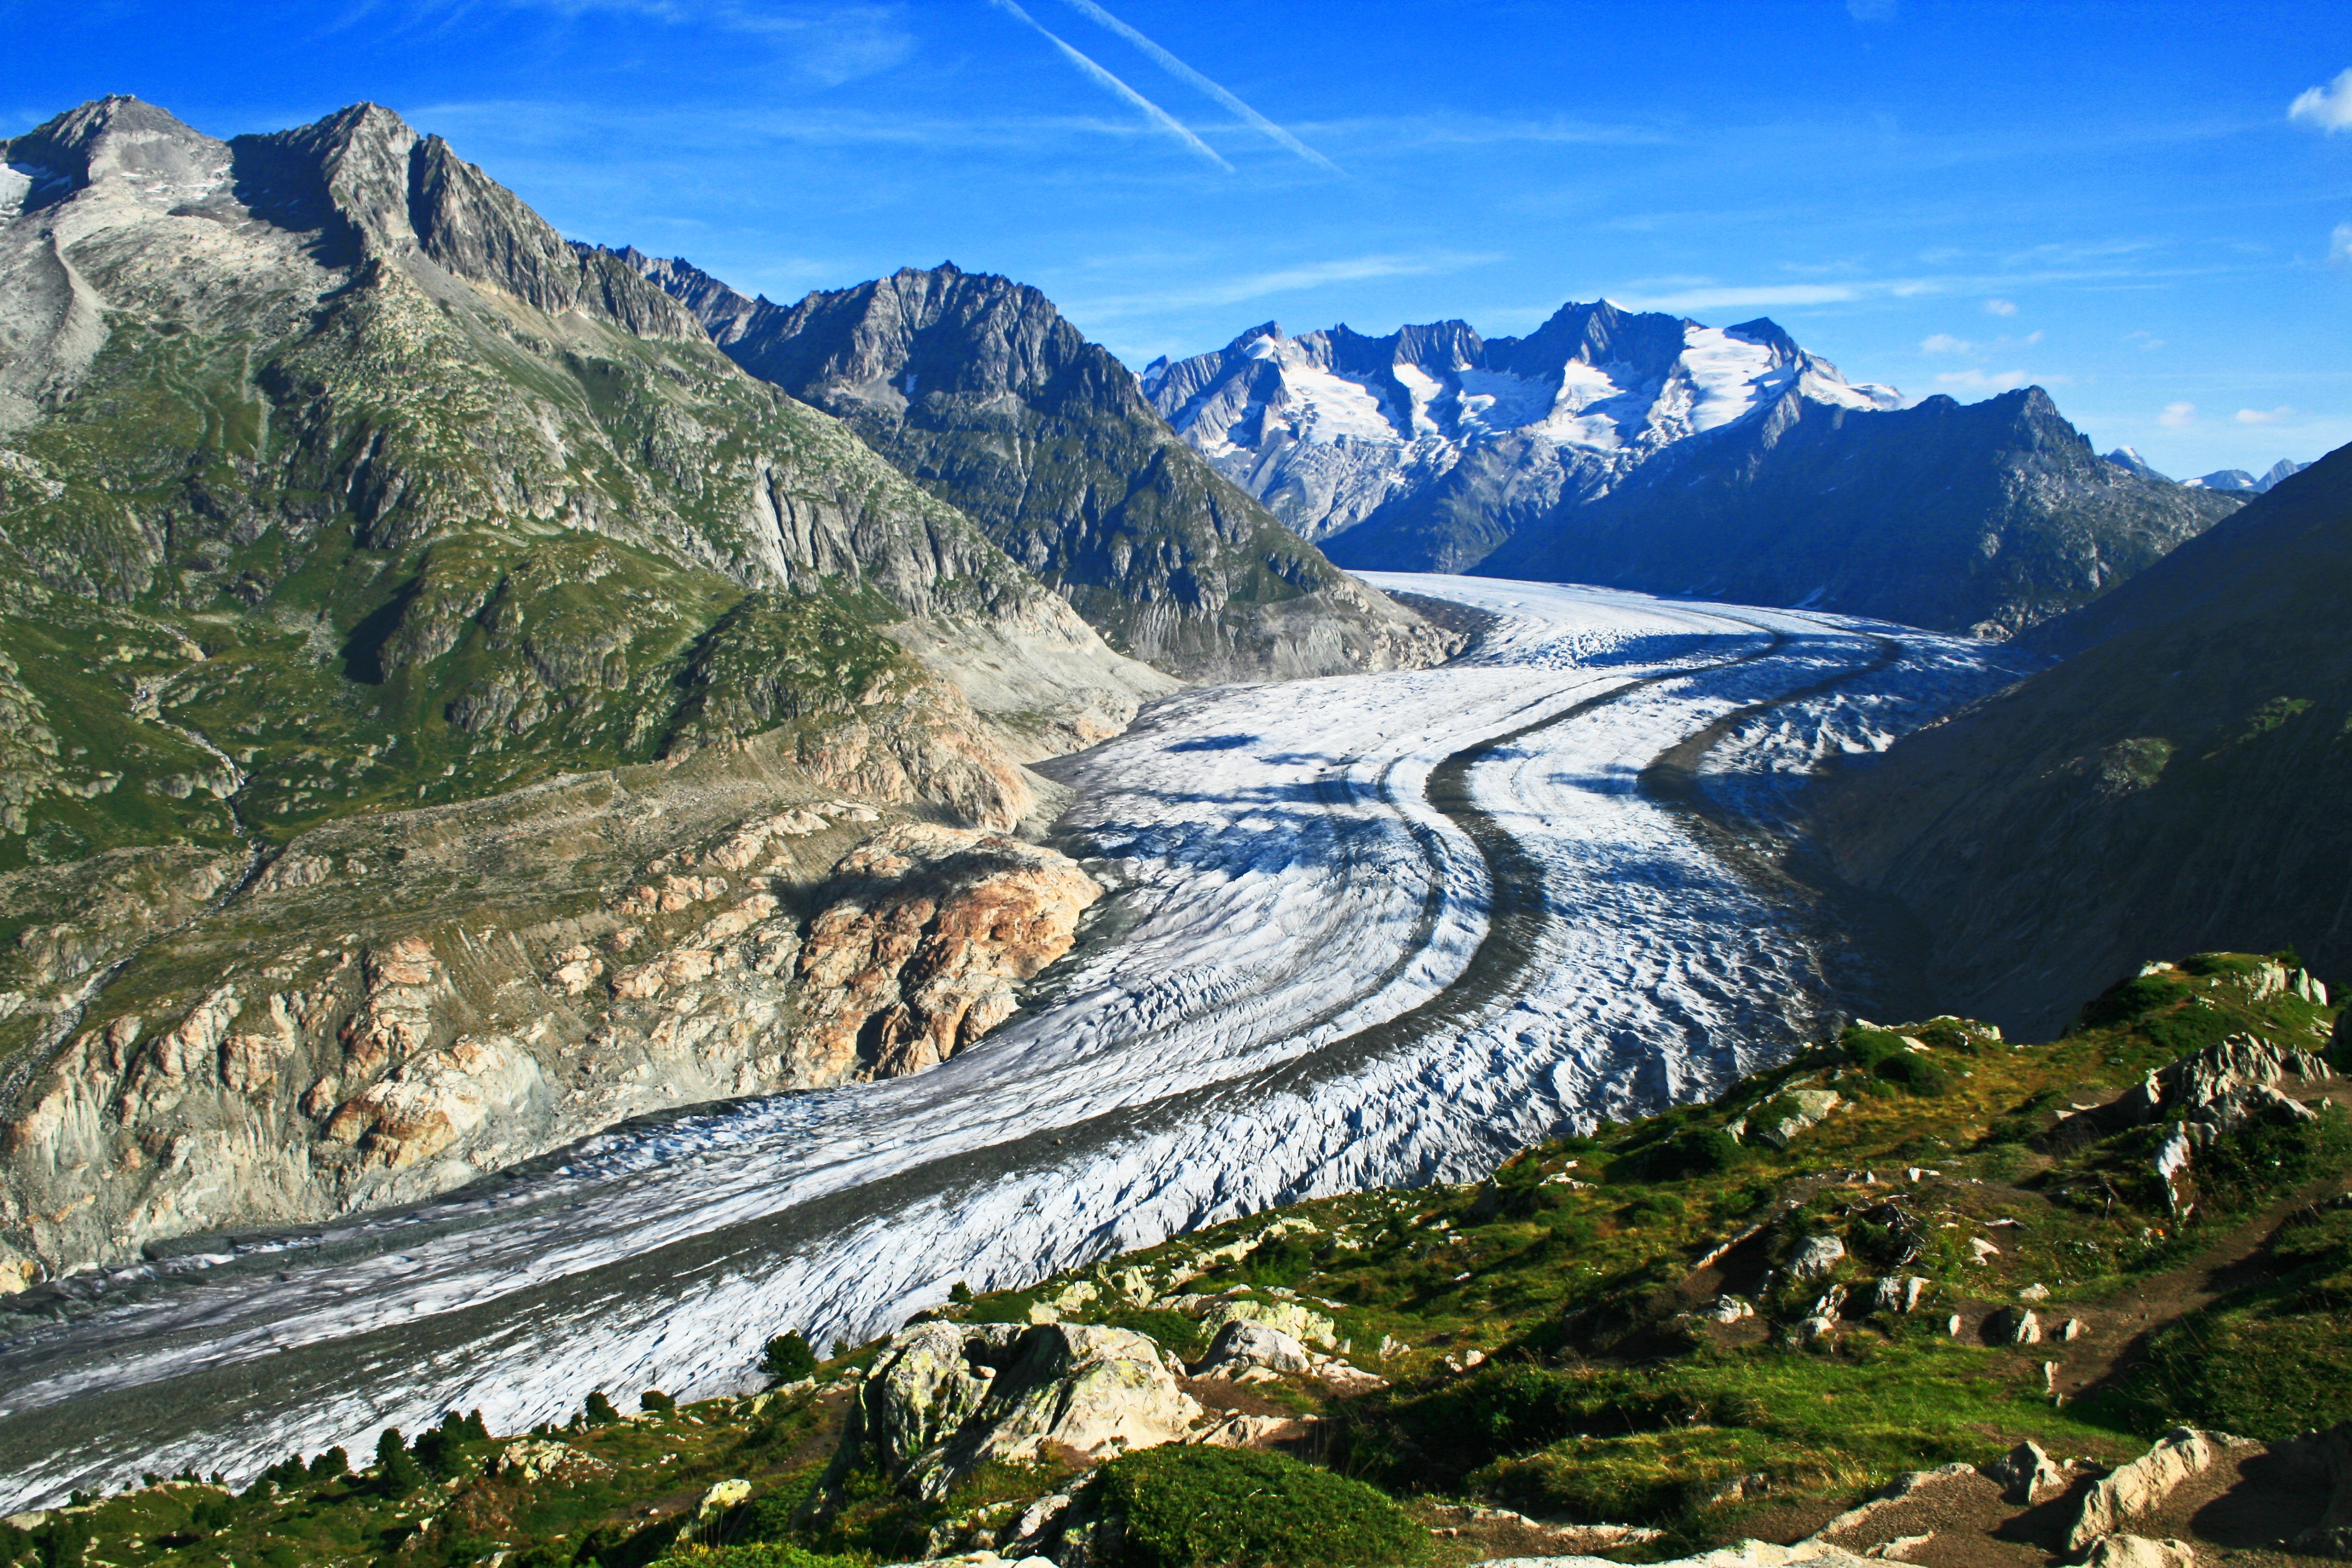
landscape, nature, wilderness, walking, mountain, snow, cold, adventure, valley, mountain range, ice, glacier, fjord, national park, ridge, alps, plateau, switzerland, fell, cirque, moraine, landform, eternal ice, aerial photography, mountain pass, geographical feature, mountainous landforms, glacial landform, alteschgletscher